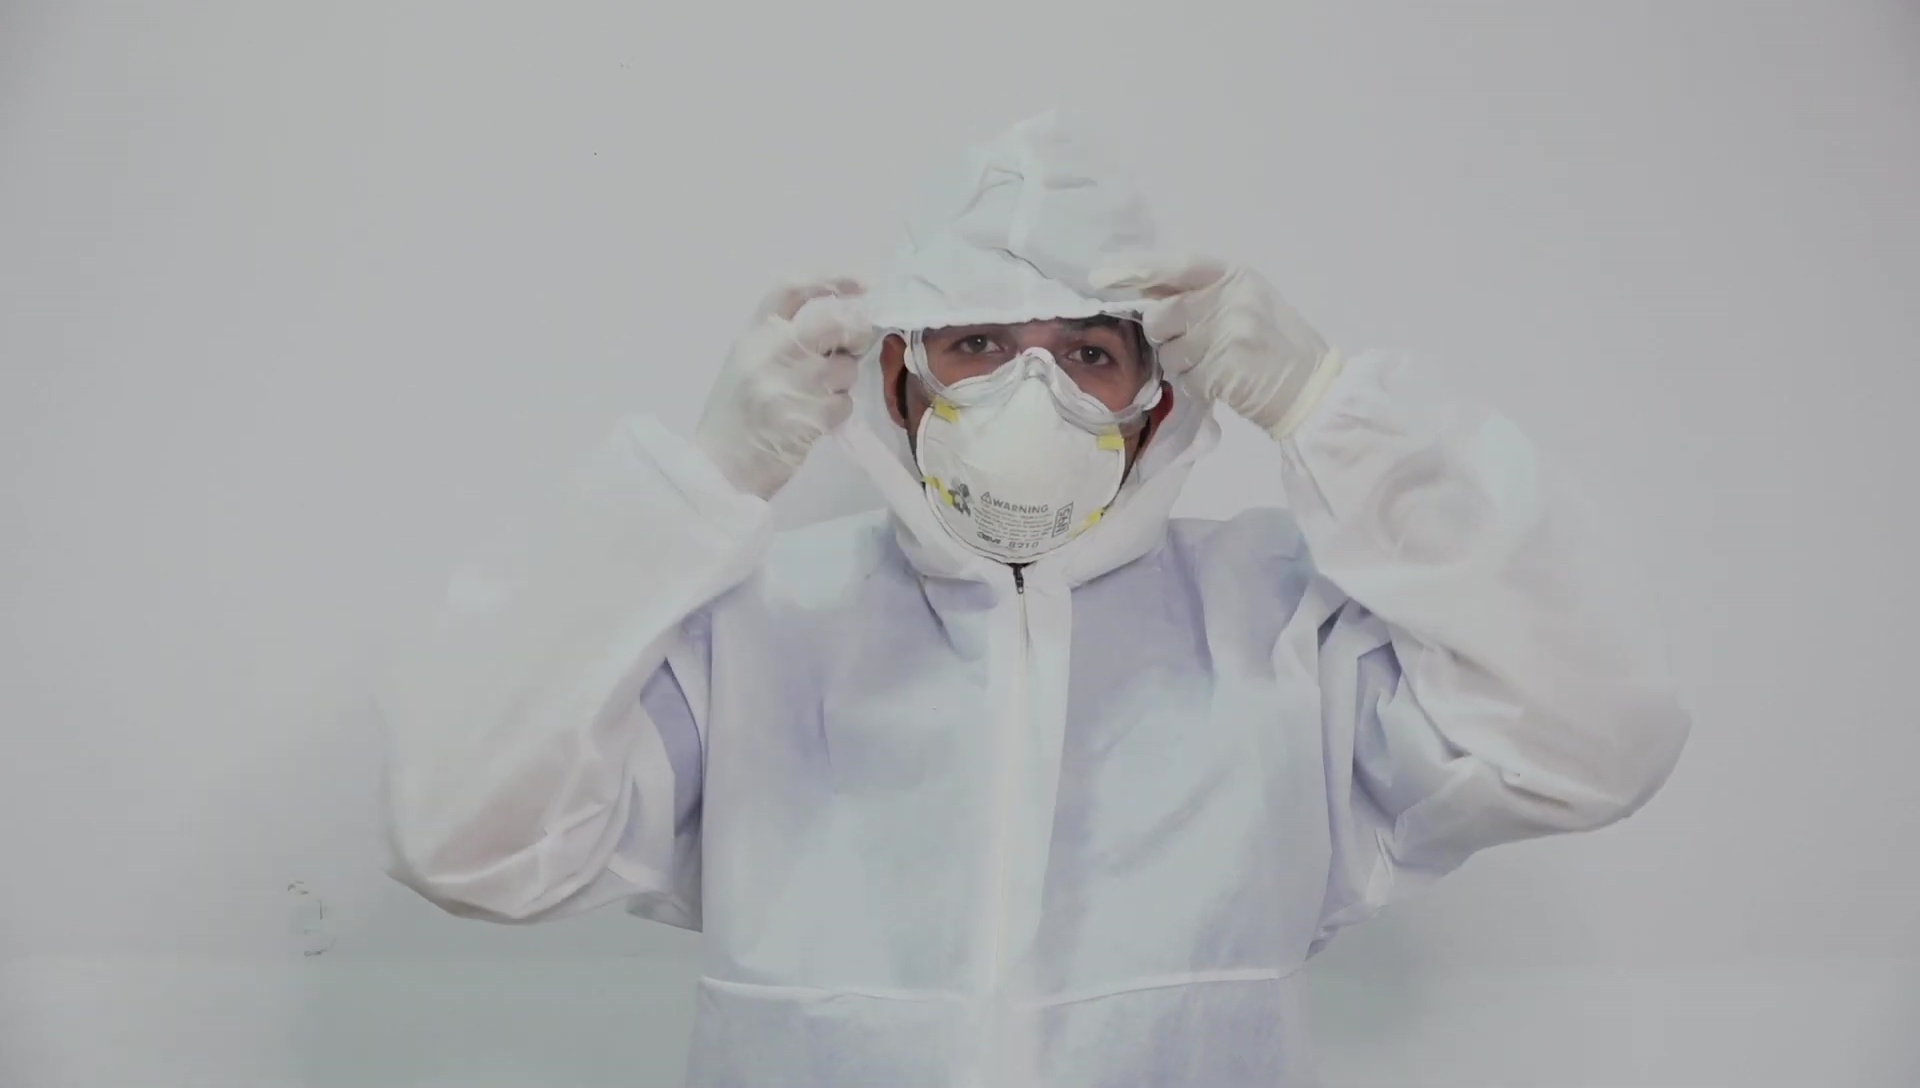
Objects detected:
Mask
Gloves
Gloves
Goggles
Coverall